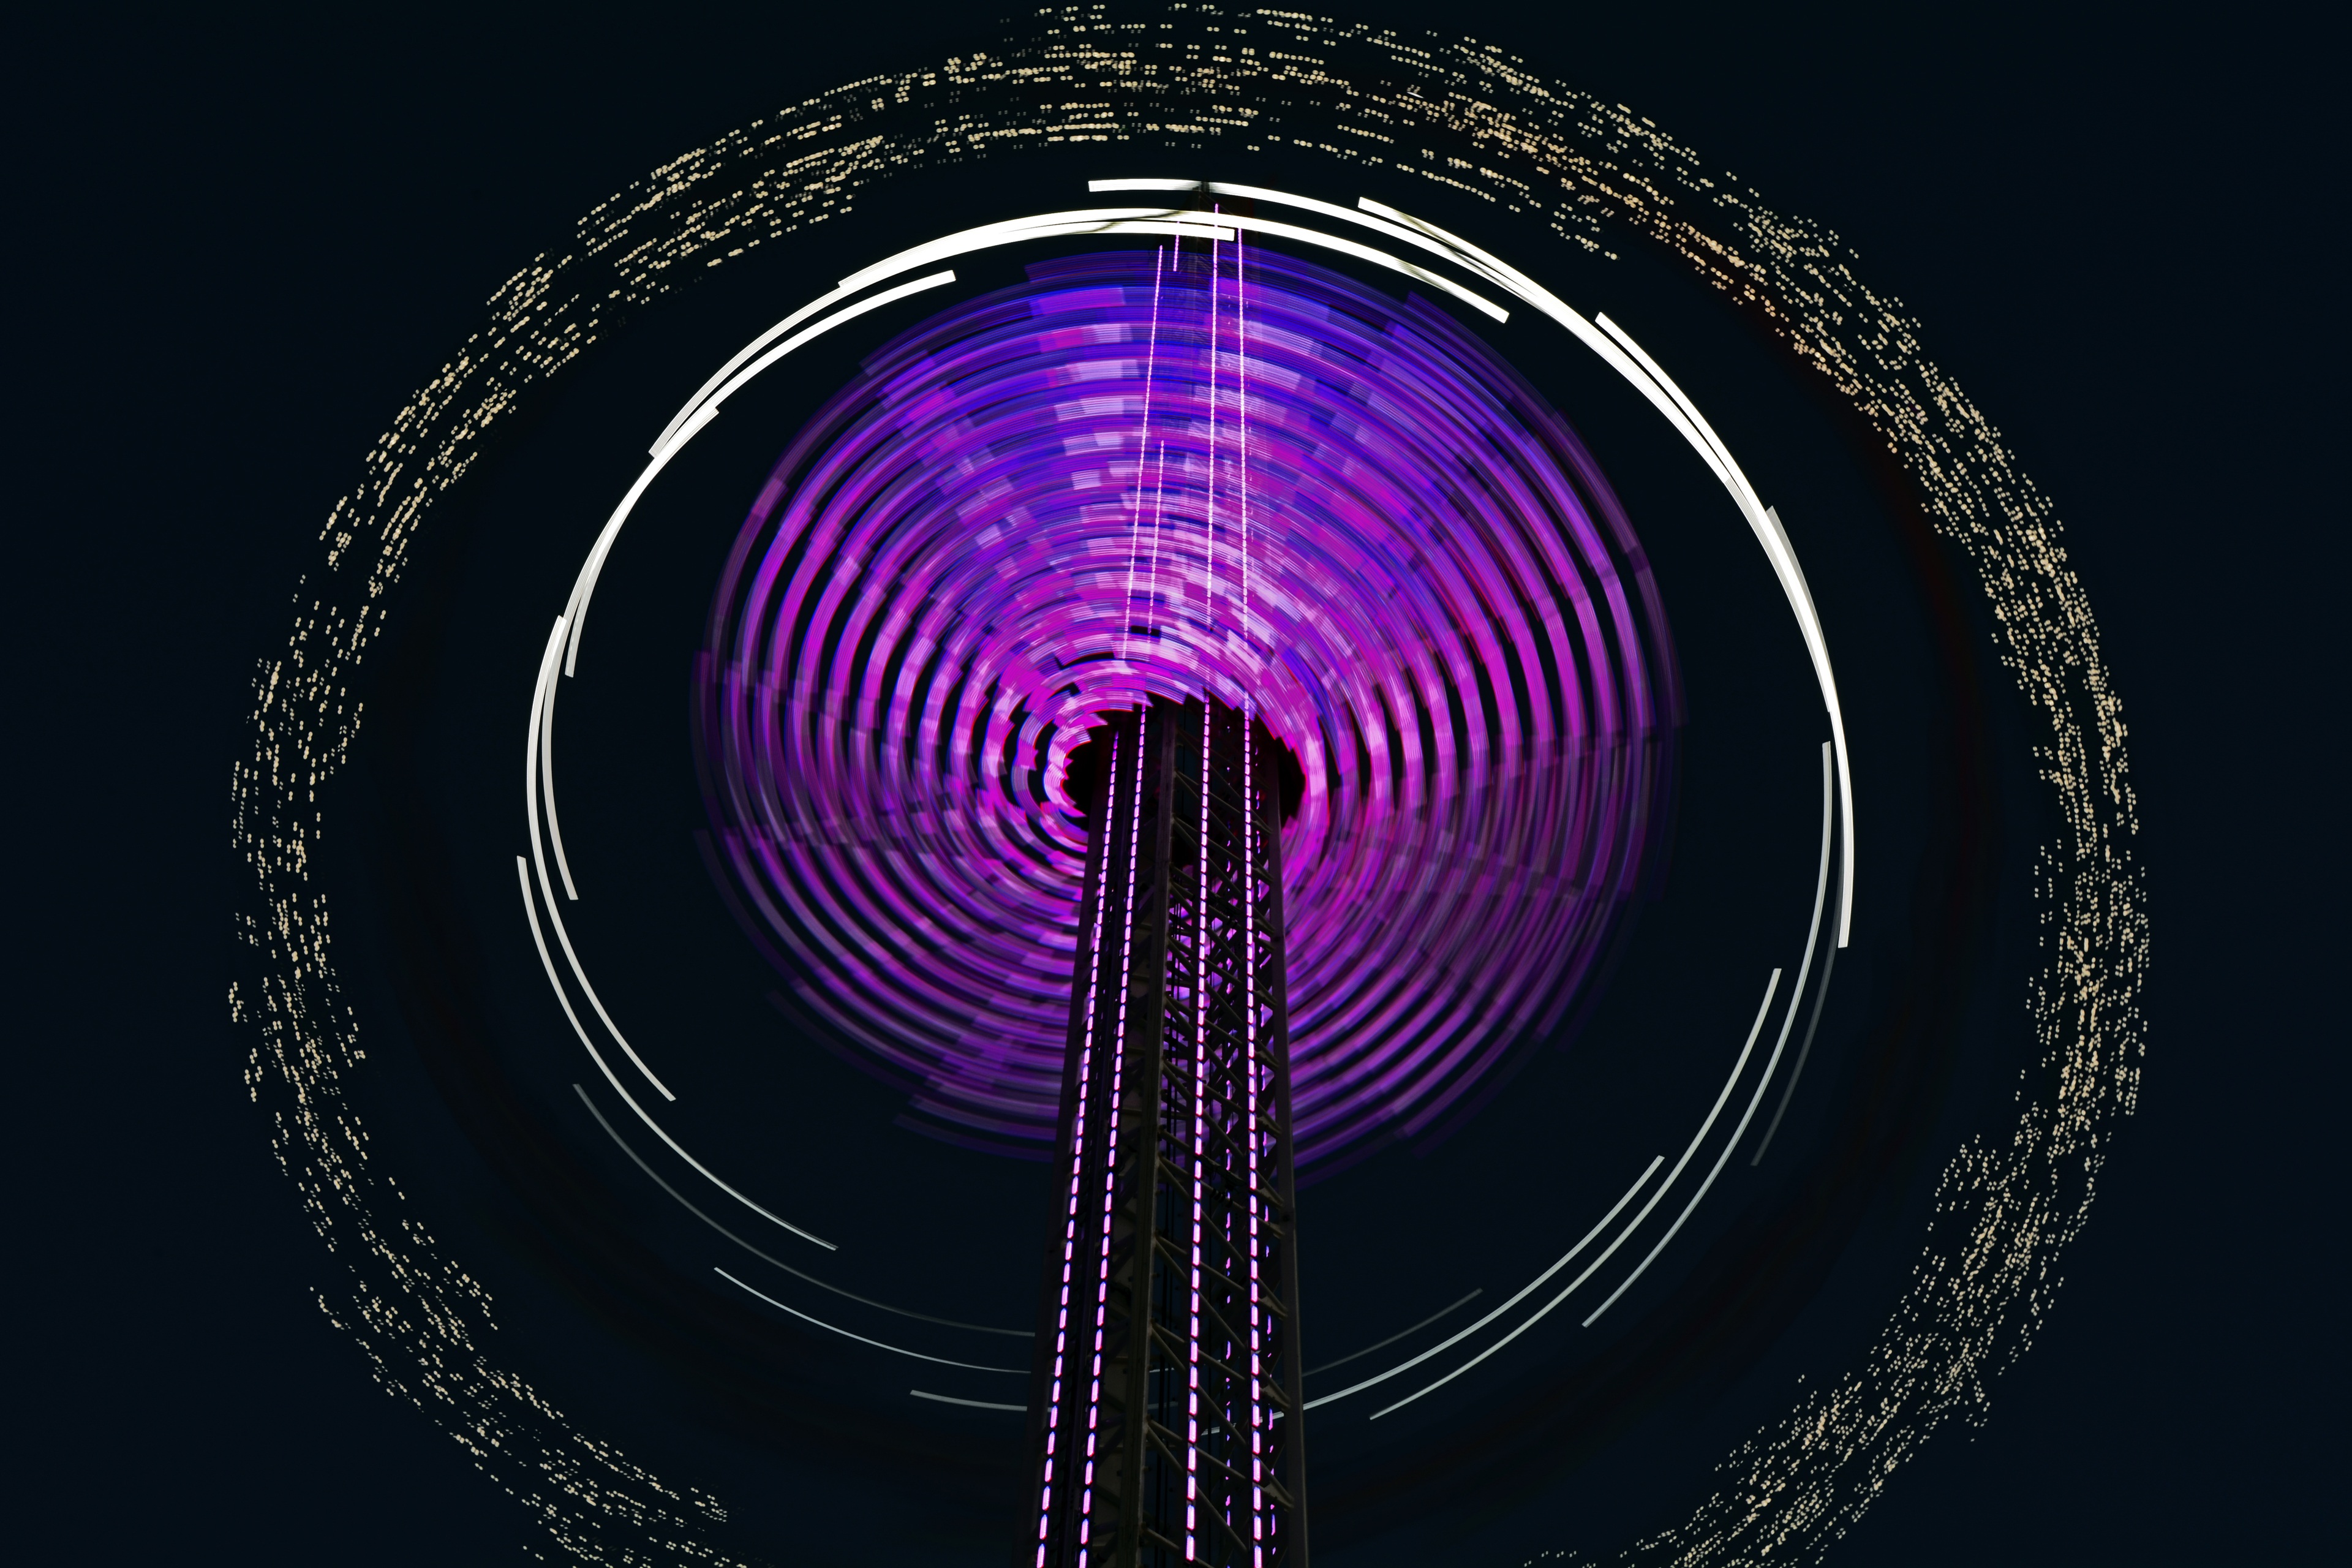
light, night, spiral, view, line, high, tower, color, attraction, colorful, speed, leisure, circle, fairground, height, sit, lights, fun, illustration, chains, symmetry, turn, fast, shape, fair, entertainment, pleasure, upward, folk festival, hustle and bustle, year market, carnies, fun activity, chain aviator, 80m, no fear of heights, fractal art